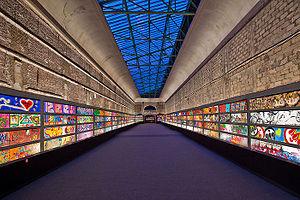
Photographie de l'exposition de Tag au Grand Palais à Paris
Un graffiti est une inscription exécutée sur une surface.
Le Fonds Gallizia, créée en 2004 par Alain-Dominique Gallizia, contient plusieurs collections d'Art du Graffiti sur toile.